Coney Island (Taylor Swift song)

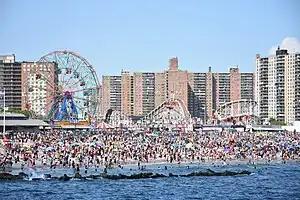
Coney Island shore in New York City

At 4 minutes and 35 seconds long, "Coney Island" is an alternative rock and indie folk song. Swift sings with a breathy head voice and a mezzo-soprano singing voice, while Berninger sings with a baritone voice from the second verse through to the end of the song. The narrative revolves around a story set in Coney Island, an entertainment area in New York City, where Swift and Berninger alternately express the viewpoints of two former lovers who contemplate their past relationship and blame each other. The lyrics convey the emotion of feeling lost in a failed romantic relationship ("Breaking my soul into two looking for you/ But you're right here/ If I can't relate to you anymore/ Then who am I related to?"). Berninger sings in his verse about the feeling of self-absorption that resulted in losing the partner ("The question pounds my head/ 'What's a lifetime of achievement?'/ If I pushed you to the edge/ But you were too polite to leave me"). In the refrain, Swift sings, "I'm on a bench on Coney Island, wondering where did my baby go", before rhyming it with "the bright lights, the merry go", in a reference to merry-go-rounds.